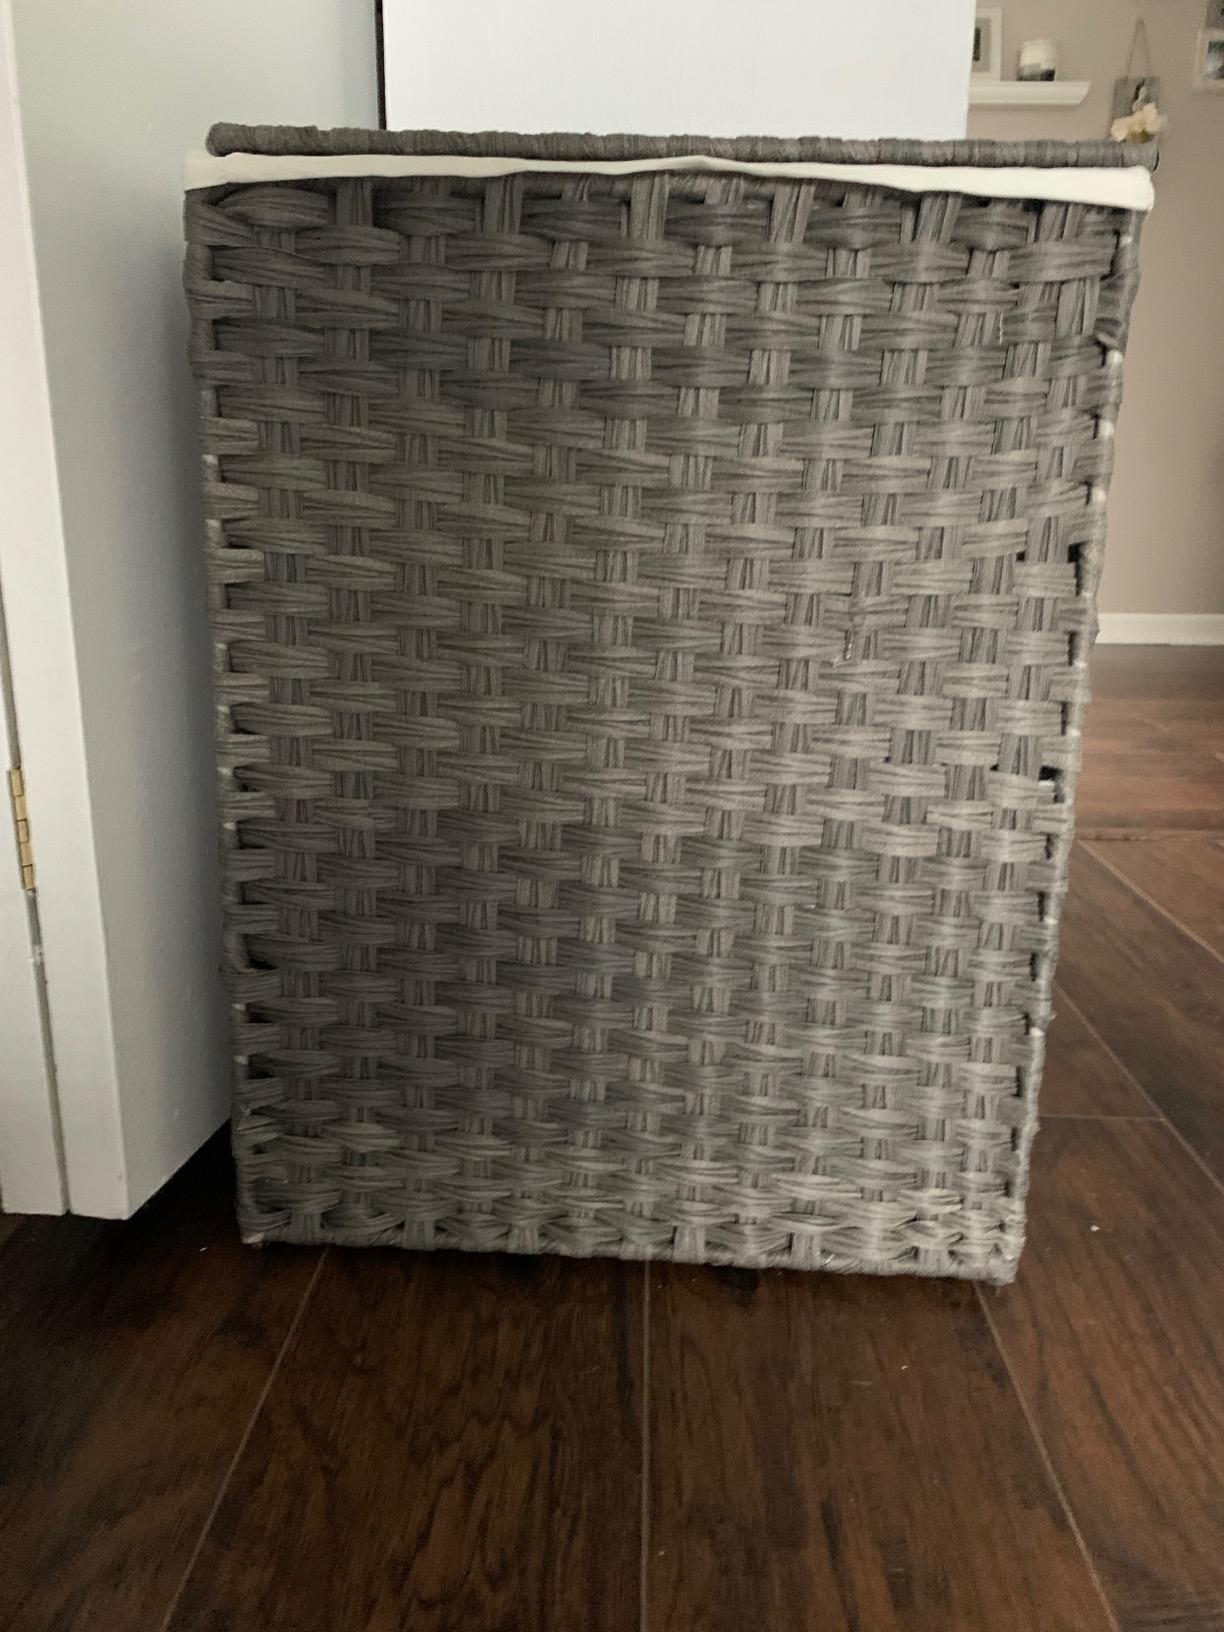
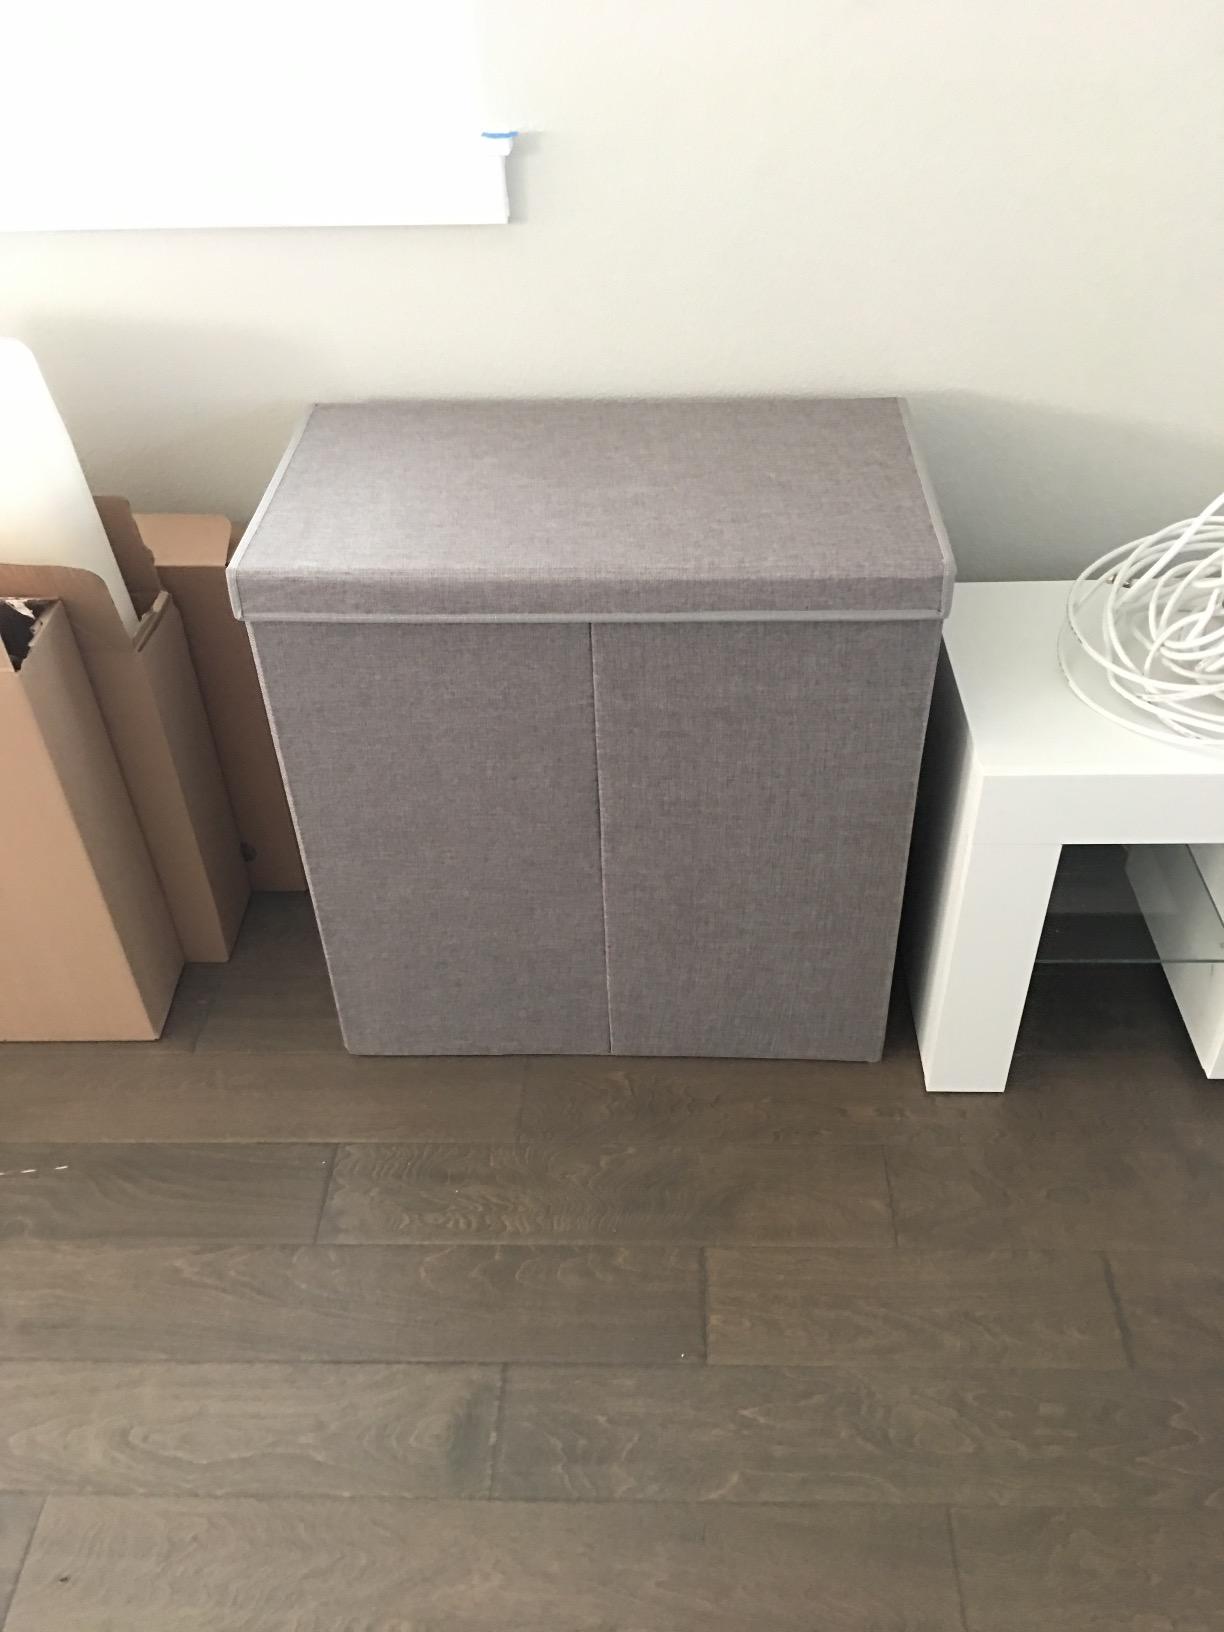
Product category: items_hamper
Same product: no